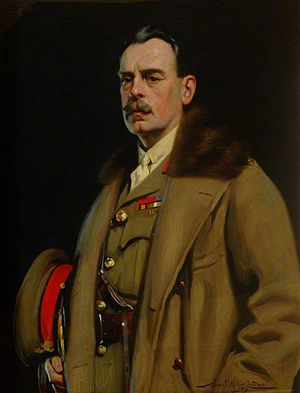
Philip Chetwode
Feltmarskal Philip Walhouse Chetwode, 1st Baron Chetwode, 7th Baronet of Oakley, GCB, OM, GCSI, KCMG, DSO var en britisk hærofficer. Han var i indsats under Boerkrigen, hvor han var tilstede under Belejringen af Ladysmith i december 1899. Han var igen i indsats under 1. Verdenskrig på Vestfronten, hvor han deltog i Første slag ved Ypres. Herefter deltog han i Sinai og Palæstina-felttoget, hvor han anførte sit korps under det Første slag om Gaza i marts 1917, under slaget ved Beersheba i oktober 1917 og slaget om Jerusalem i november 1917.